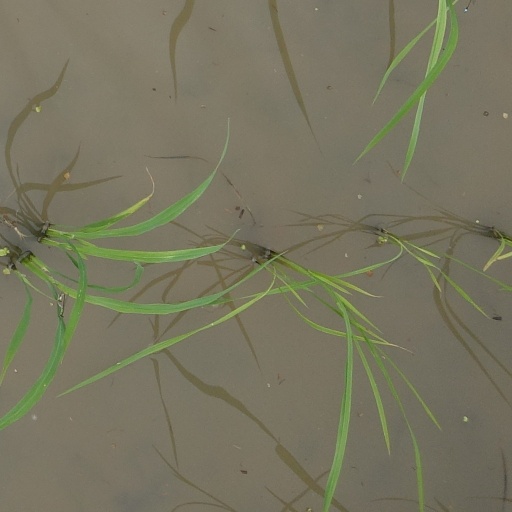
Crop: rice